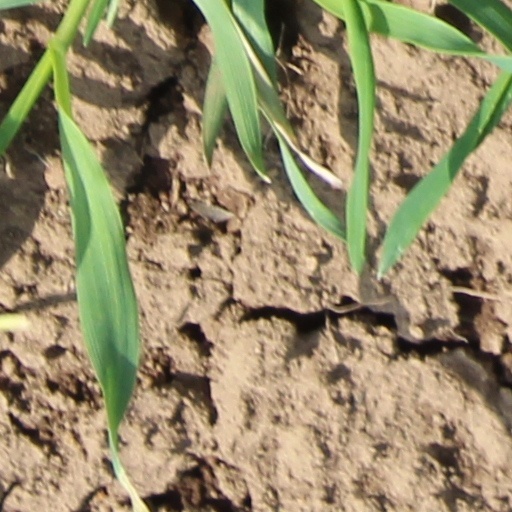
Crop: wheat